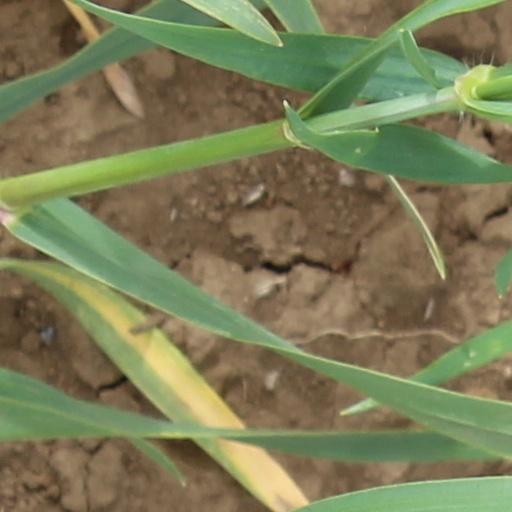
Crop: wheat